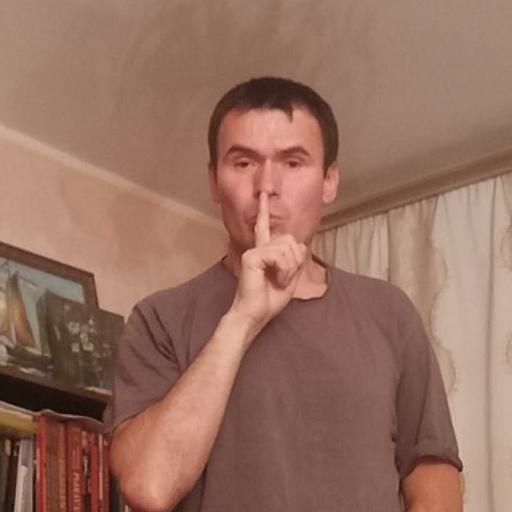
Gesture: mute